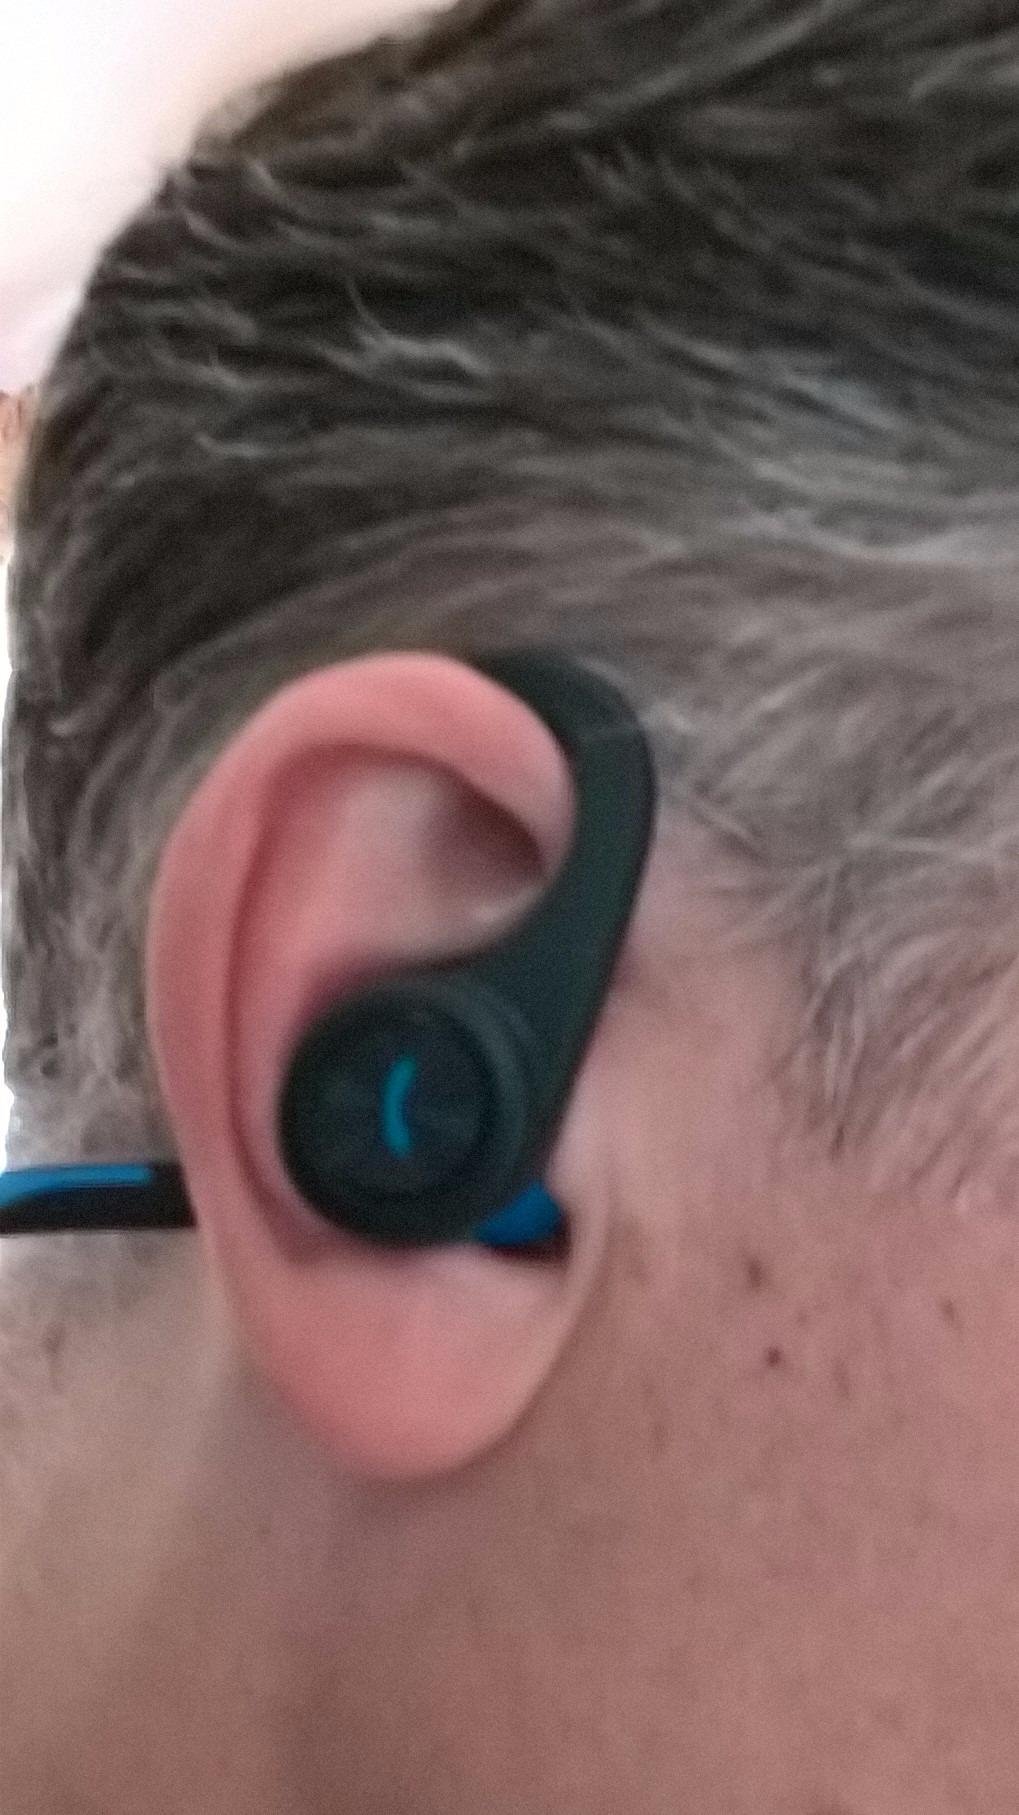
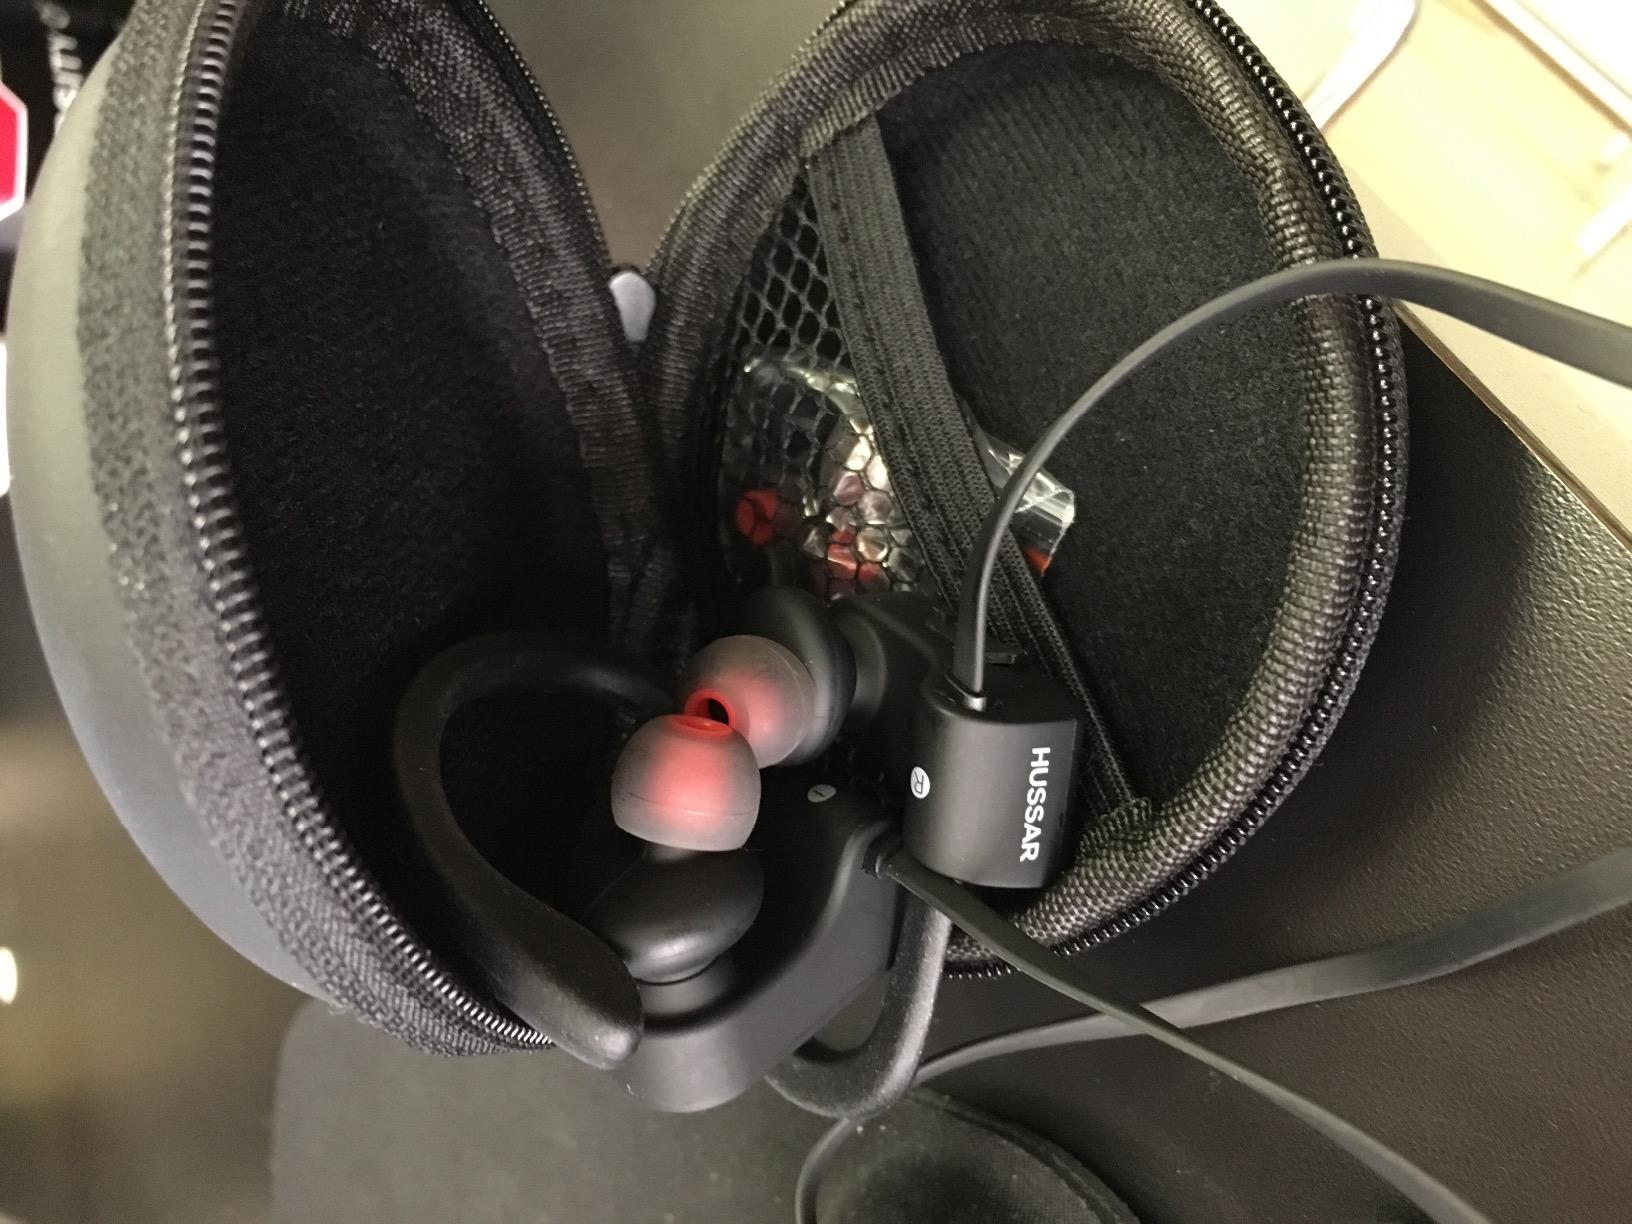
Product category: headphones
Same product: no